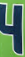
Number: 4